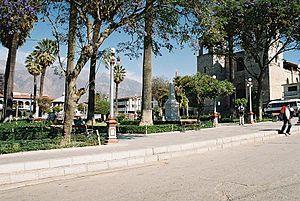
Caraz est une ville du Pérou et le chef-lieu de la province de Huaylas, dans la région d'Ancash. Sa population s'élevait à 23 841 habitants en 2002.